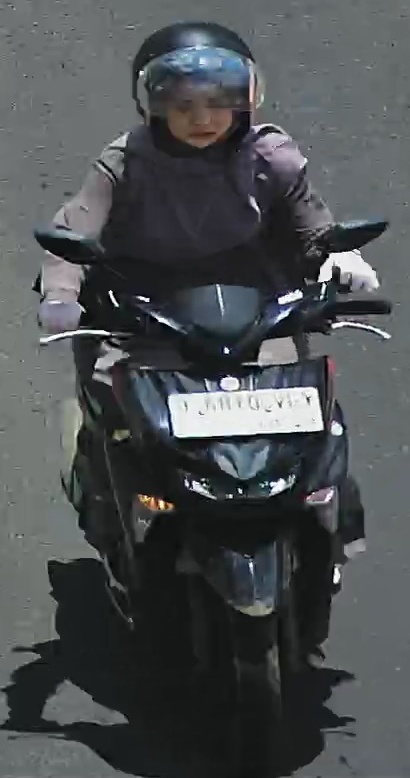
person-with-helmet: 1
person-without-helmet: 0